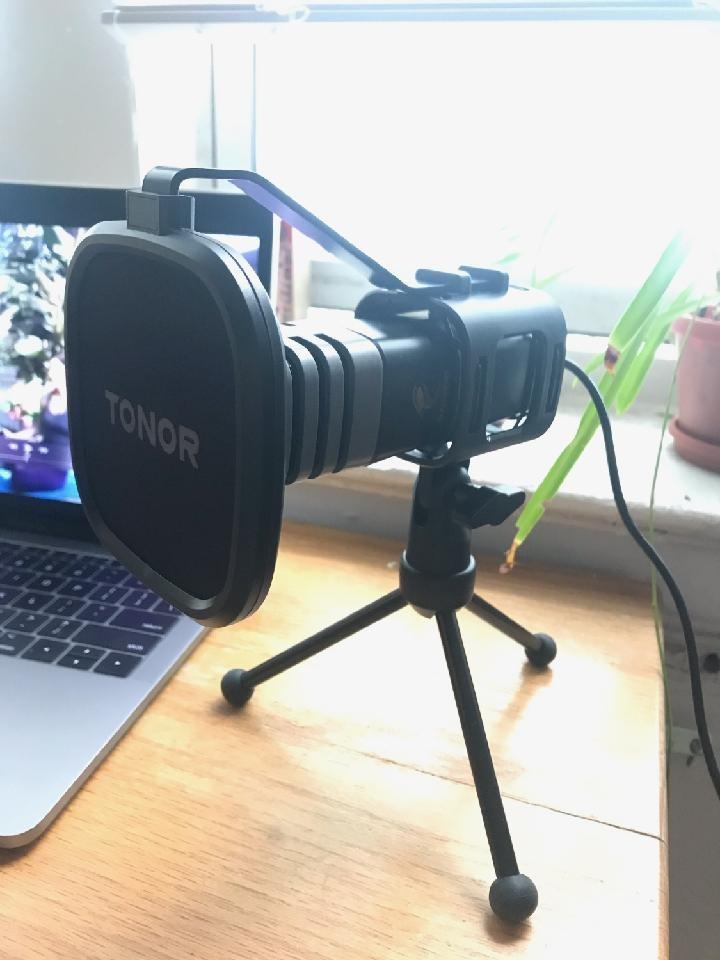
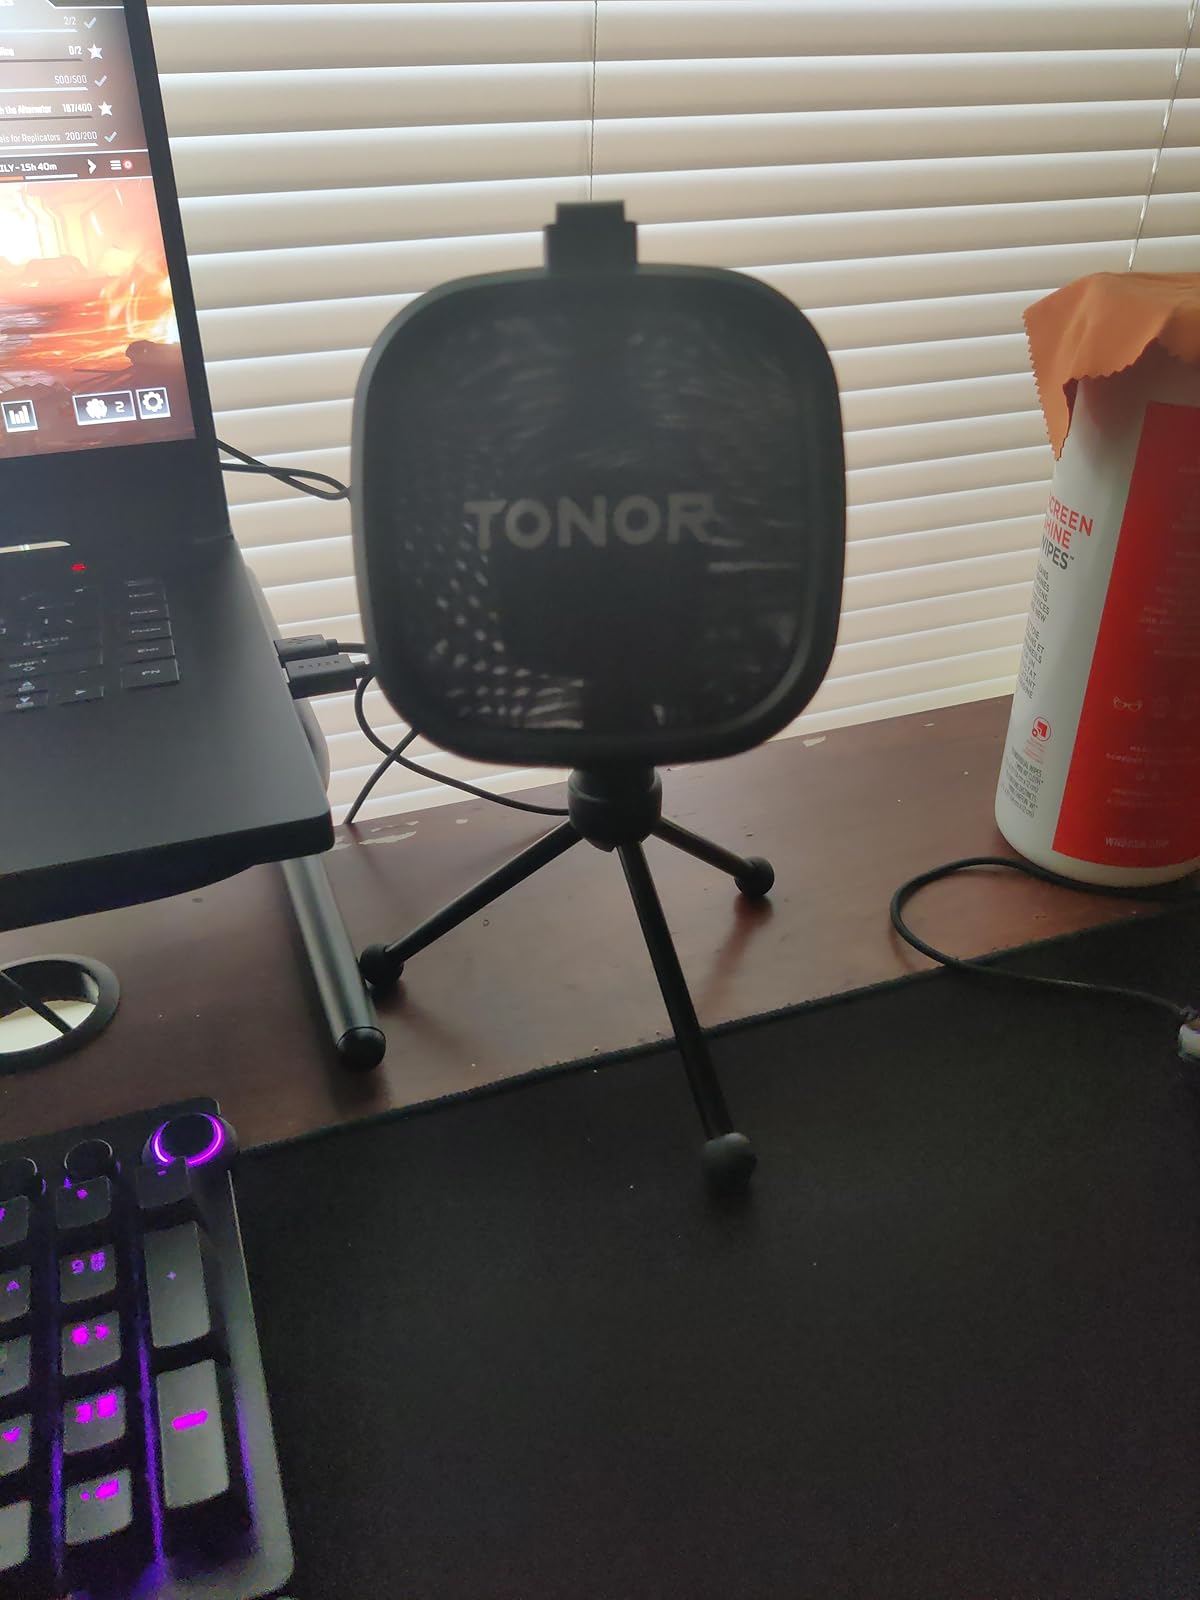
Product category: microphone
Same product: yes